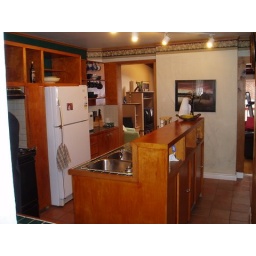
Titled kitchen floor, all appliances included in the house including drapes and all lighting fixtures.